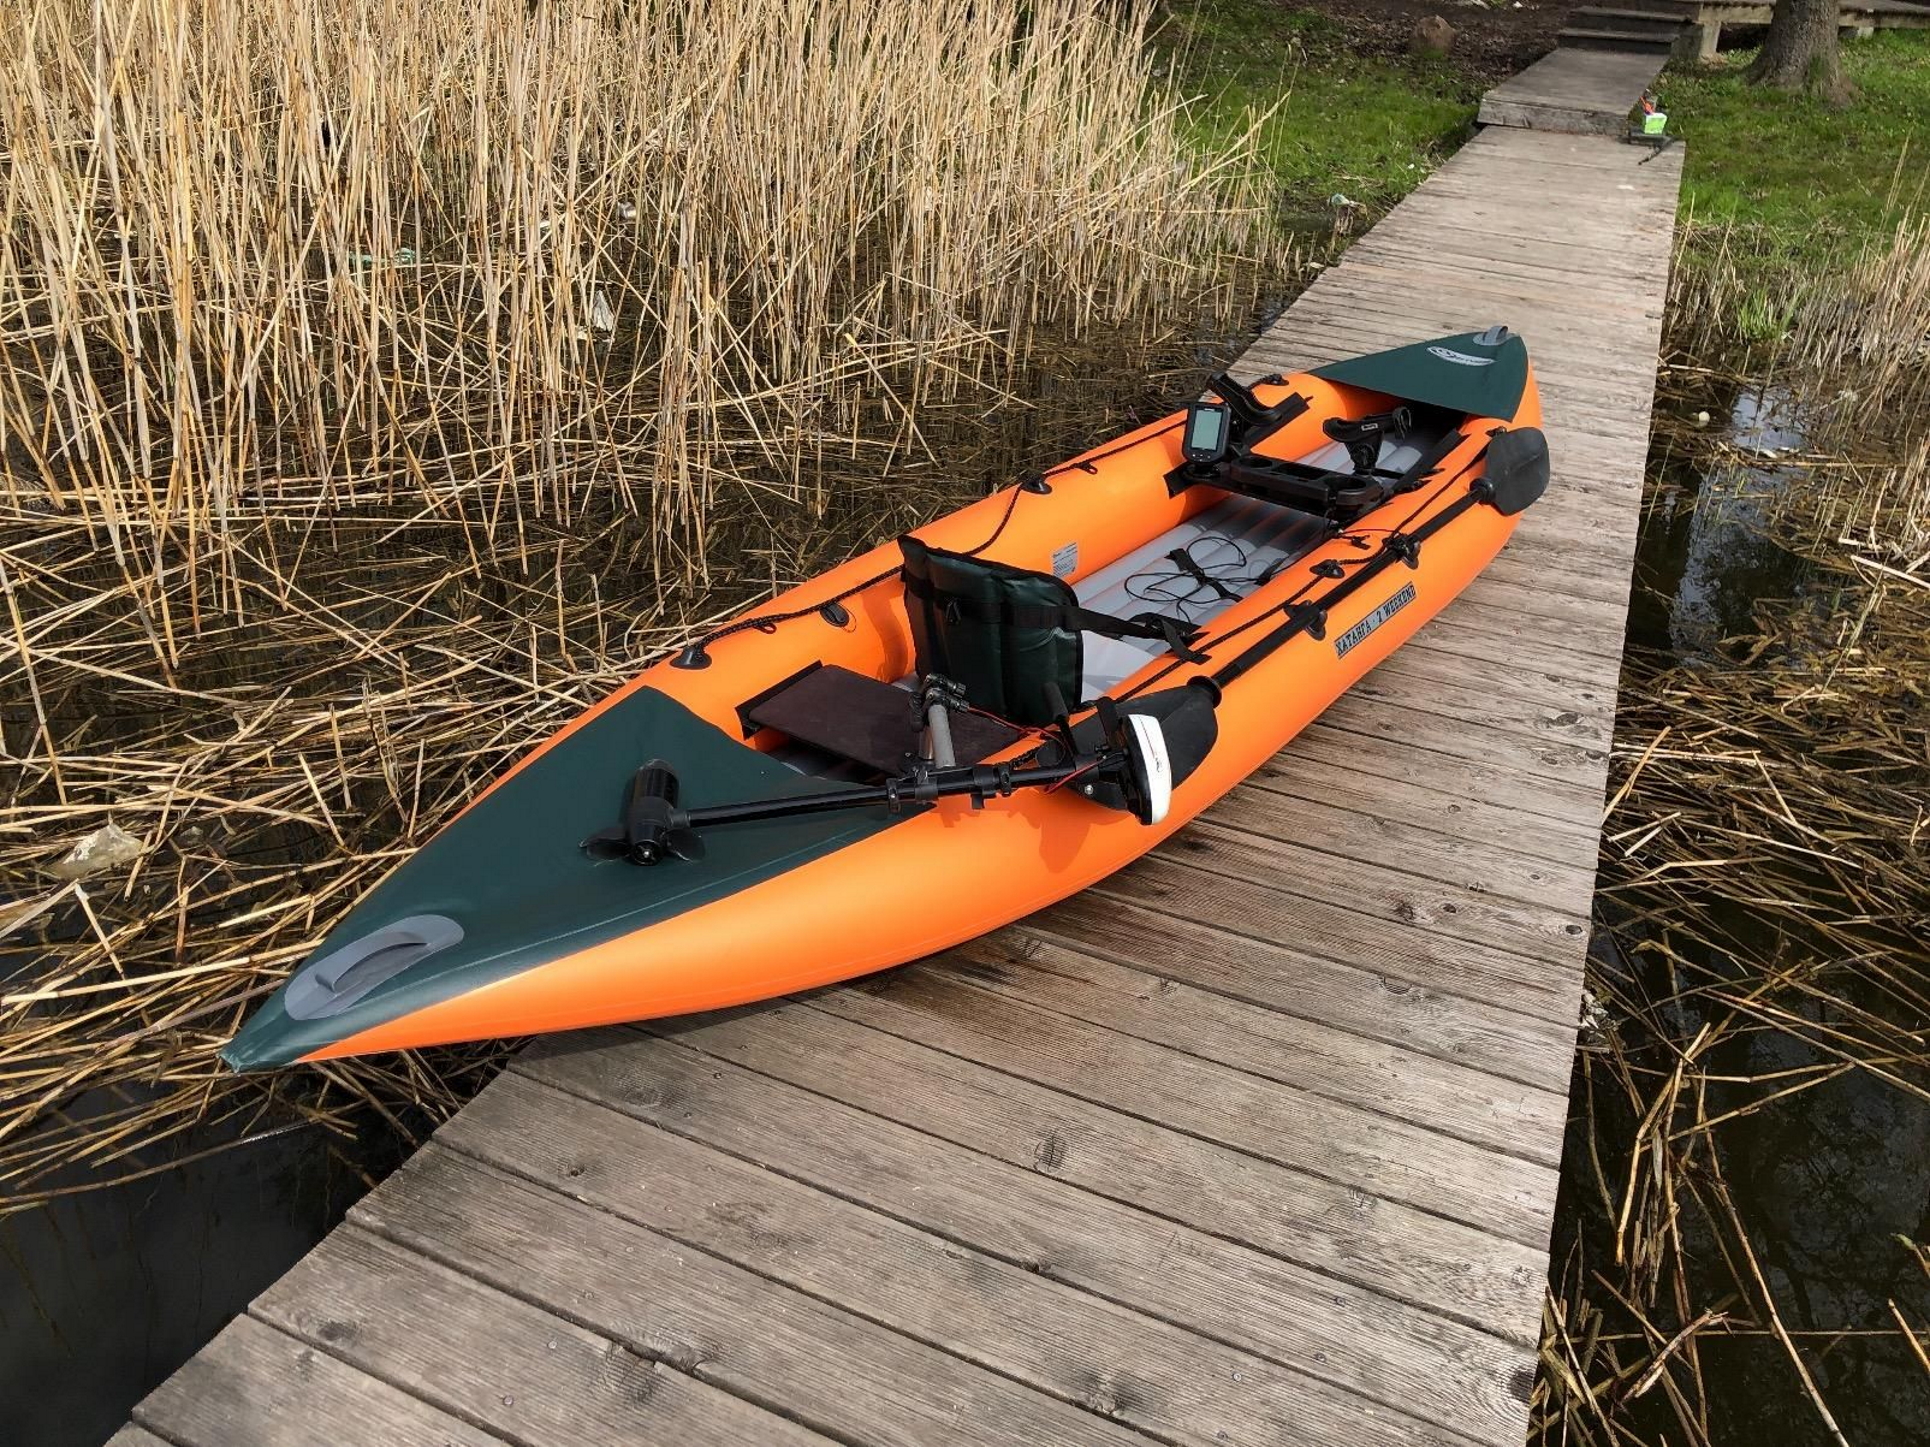
kayak, boat, plant, boats and boating equipment and supplies, watercraft, vehicle, wood, outdoor recreation, canoe, grass, recreation, tree, sports equipment, watercraft rowing, water transportation, canoeing, leisure, landscape, water sport, kayaking, sports, oar, boating, lake, wetland, reflection, sea kayak, bayou, inlet, water